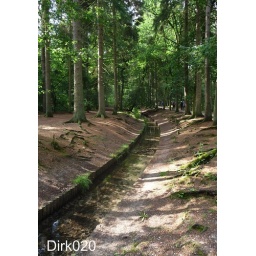
beekje in het bos van Loenen/Brook in the forest of Loenen